Richard Grosvenor, 2nd Marquess of Westminster

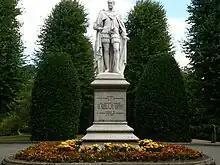
Statue of Grosvenor wearing his Garter robes

Grosvenor continued the family interest in horse racing and, when he was living in the country estate, he spent time hunting and fishing. He gave generously to charity, and built and restored churches. He was an early patron of the Chester architect John Douglas. In 1865–66 Douglas designed St John's Church for him in his estate village of Aldford. About the same time, Grosvenor gave fields in Chester to the city council for the formation of Grosvenor Park. For this park Douglas designed a number of items, including the Entrance Lodge, the gates, and a cover for Billy Hobby's Well. In 1865 the citizens of Chester began to raise money for the erection of a statue "to mark the public and private worth of his lordship, and the high estimation in which he is held by his neighbours and tenants, as well as by all classes of the community". Over £5,000 (equivalent to £ as of ) was raised. The statue showing the marquess in his Garter robes was designed by Thomas Thornycroft, and erected in 1869; it still stands in Grosvenor Park.